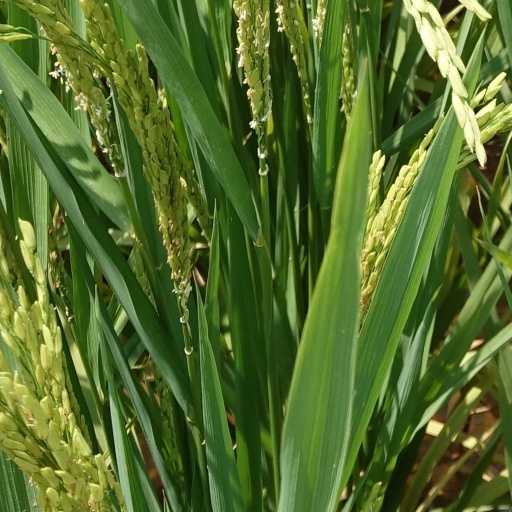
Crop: rice